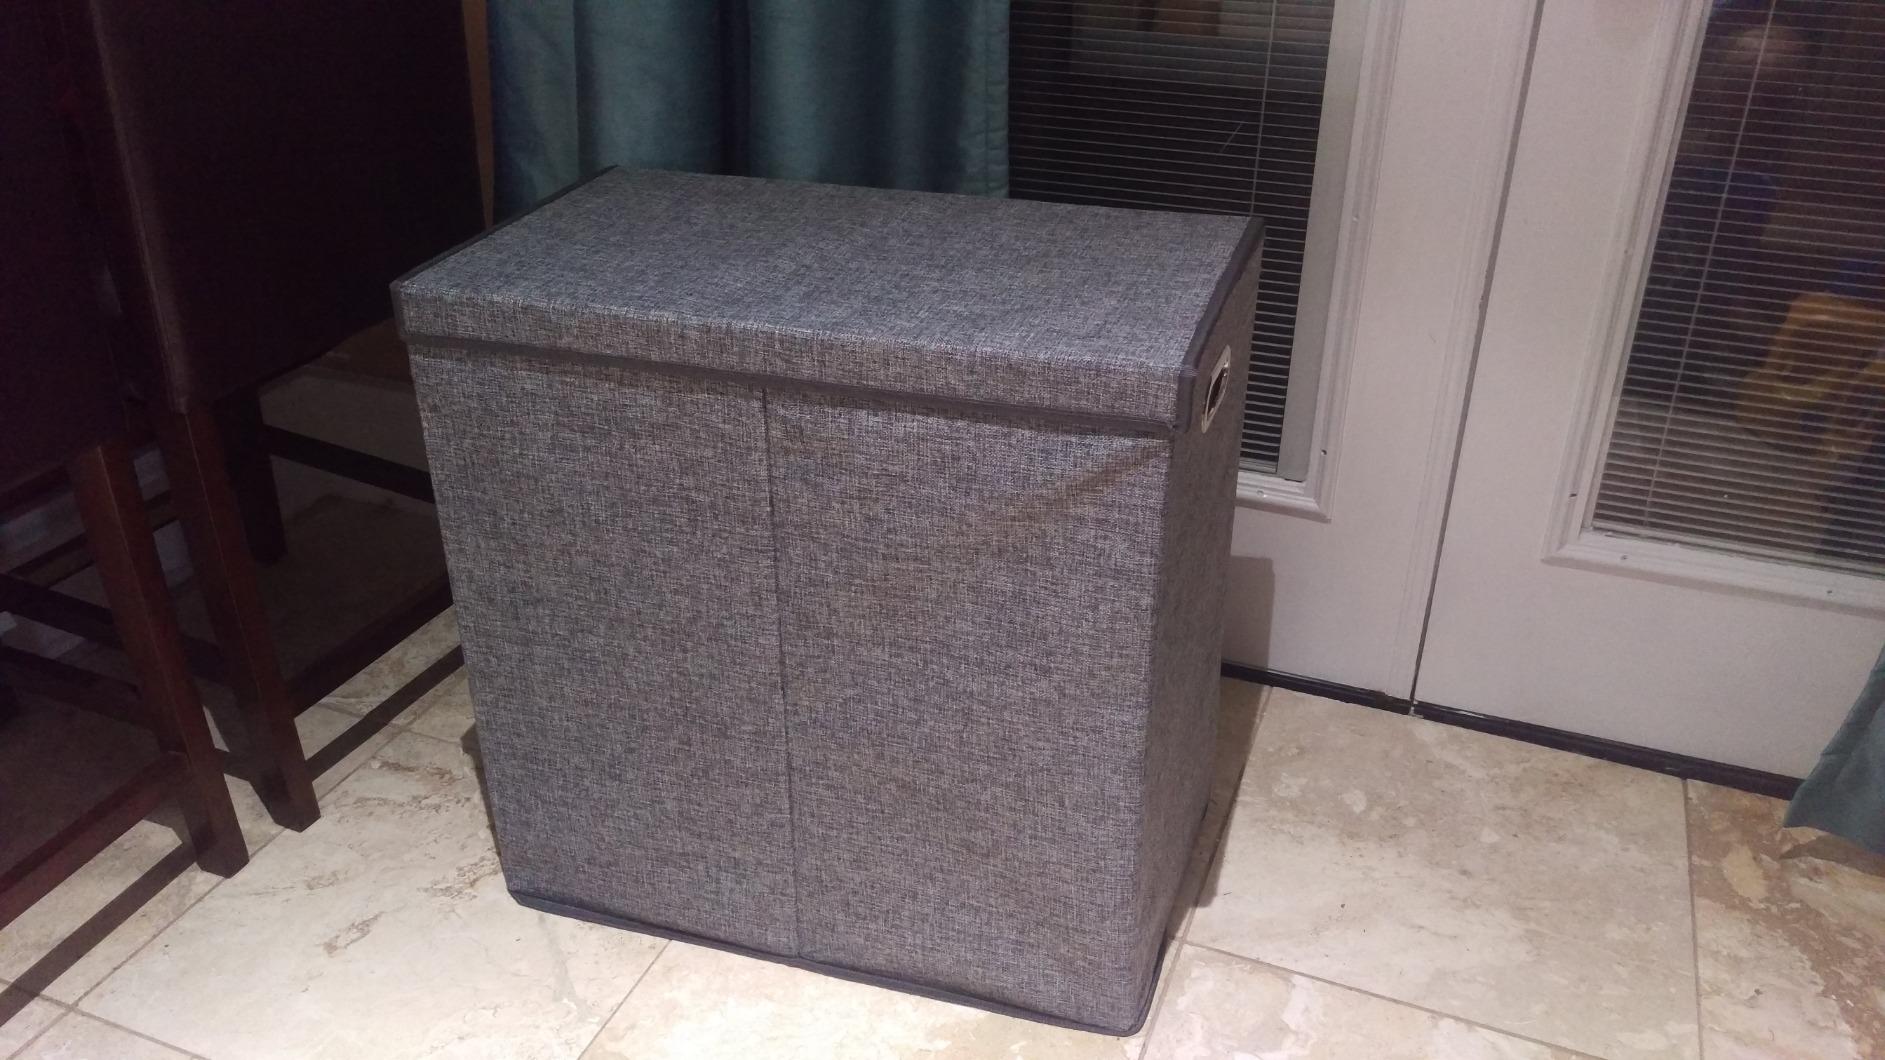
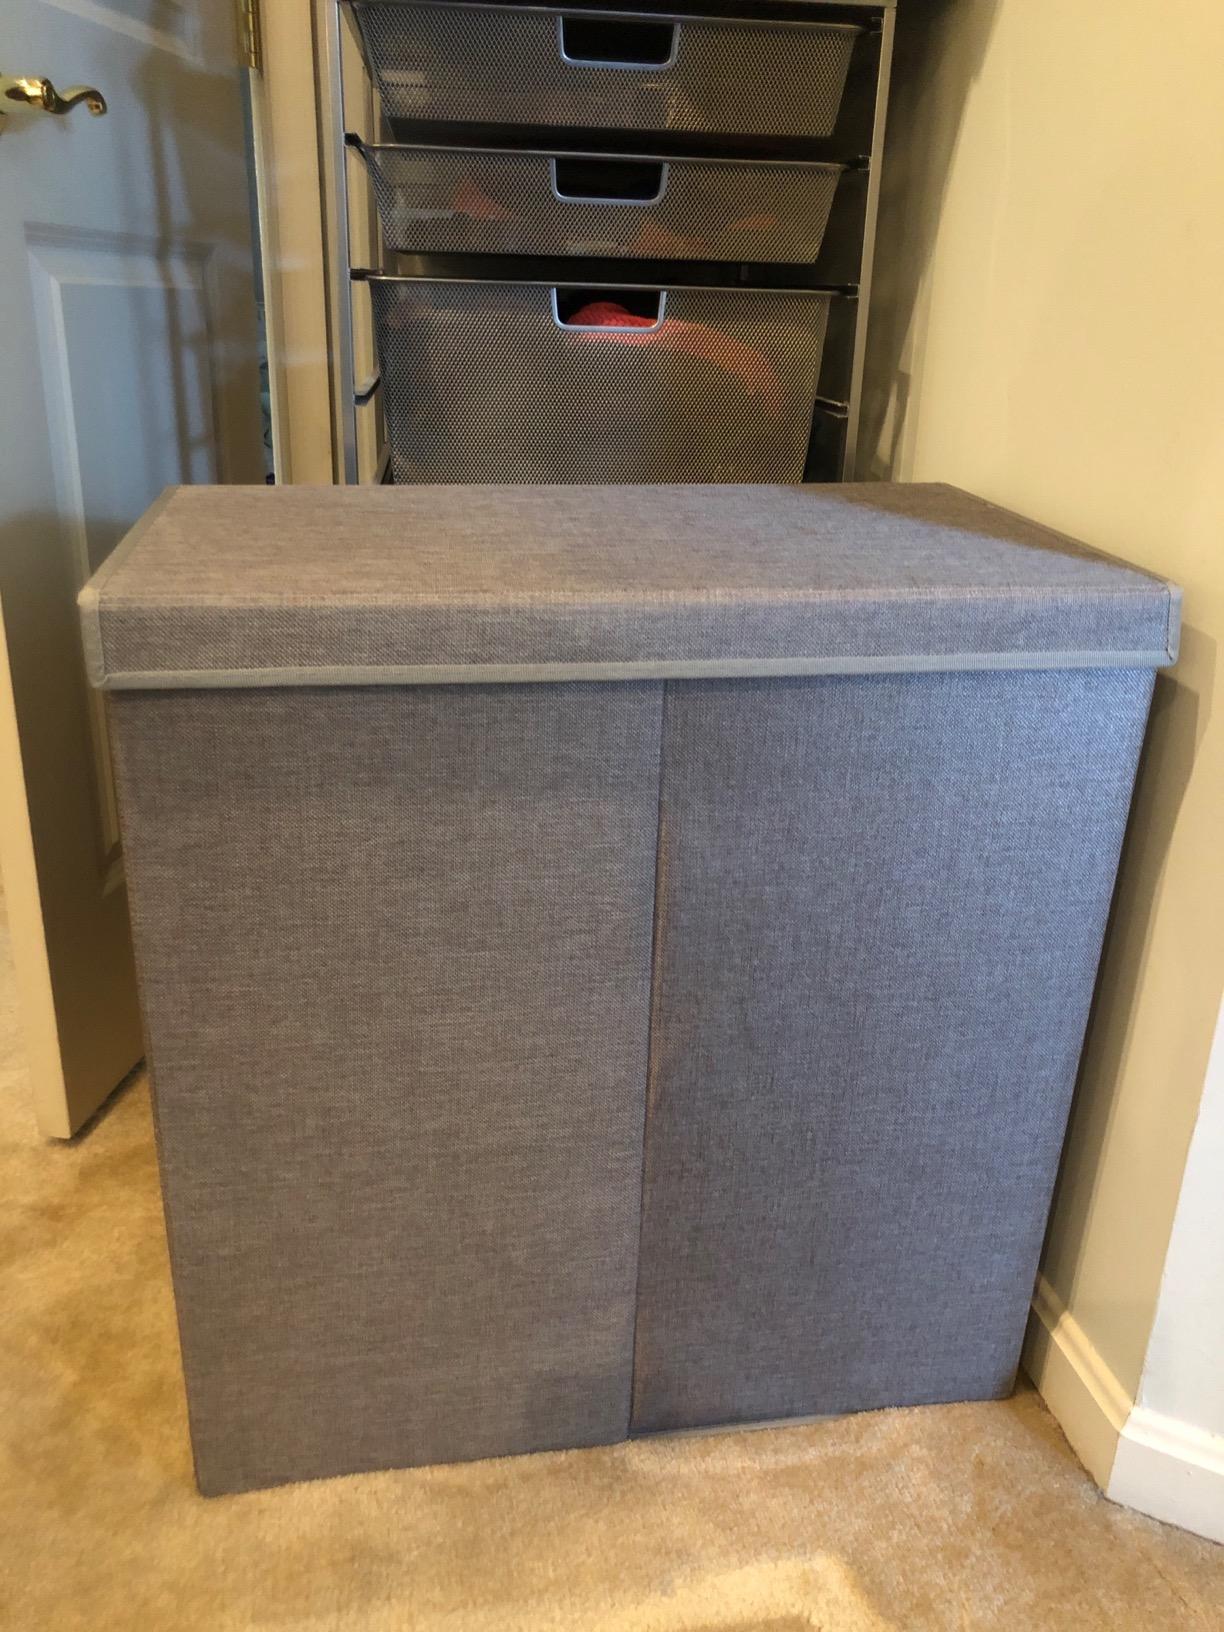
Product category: items_hamper
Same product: yes